GWR 4000 Class

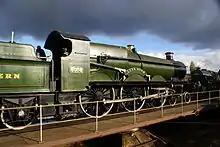
First series No. 4003 Lode Star, at Tyseley Locomotive Works

The first series of ten locomotives were built at Swindon in 1907 (Lot 168) numbered 4001–4010 and named after well-known Stars, perpetuating the names of the earlier broad gauge GWR Star Class of 1838. All except for No. 4010 Western Star were built without superheaters. No. 4010 received a 'Swindon No. 1' superheater and the remainder received superheated boilers between August 1909 and October 1912. No. 4009 Shooting Star was rebuilt as a member of the Castle Class in April 1925. The surviving members of the series were withdrawn 1932–1951, although No. 4003 "Lode Star" was preserved.